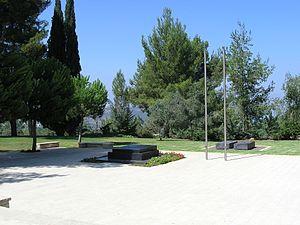
Tombe de Ze'ev Jabotinsky à Jérusalem (Israël)